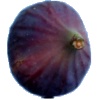
Label: Fig 1